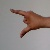
The image shows a hand gesture representing the letter 'Z' in Indian Sign Language.